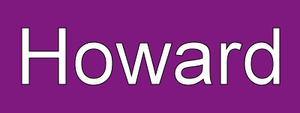
Davis est une station aérienne de la ligne mauve du métro de Chicago. Elle offre une correspondance à la station Evanston Davis Street où roule la ligne Union Pacific/North du Metra et elle sert de terminus à plusieurs lignes de bus de la Chicago Transit Authority (CTA) et du Bus Pace.
Dempster est une station aérienne de la ligne mauve du métro de Chicago située à Evanston, une ville de la banlieue nord de Chicago.
Howard est une station du métro de Chicago qui se trouve à l’extrémité nord de la ville et sert de terminus et de dépôt aux rames des lignes jaune, rouge et mauve.